Miss Chinatown USA

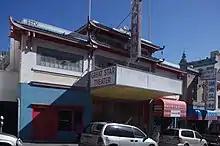
Great China (now Great Star) Theater, 2018

The first Miss Chinatown pageant was held on February 15, 1958, at the Great China Theater. The theater, now renamed as the Great Star, was completed in 1925 to stage Chinese operas and is still showing limited engagements and live performances. Since then, pageants have been held at larger event locations in San Francisco, including the SF Masonic Auditorium (starting in 1959), Palace of Fine Arts Theatre, and Hyatt Regency San Francisco.